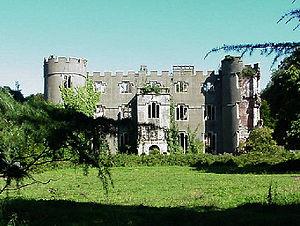
Le château de Ruperra est un château construit en 1626 par Thomas Morgan, premier baronnet gallois qui servit lors de la Première Révolution anglaise. Le roi Charles Iᵉʳ d'Angleterre y passe deux nuits en 1645 peu après la bataille de Naseby. Le château de Ruperra est un monument classé. Situé à environ 5 km à l'est de Caerphilly, il est aujourd'hui à l'état de ruine.